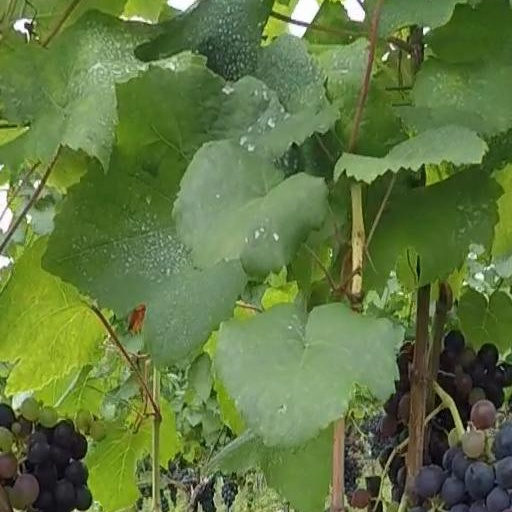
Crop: grape